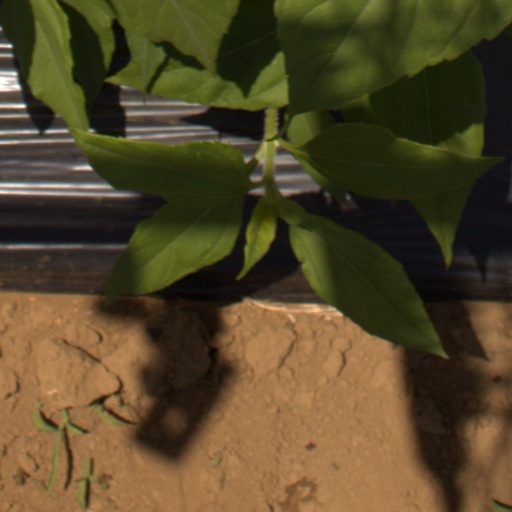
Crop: Jerusalem artichoke